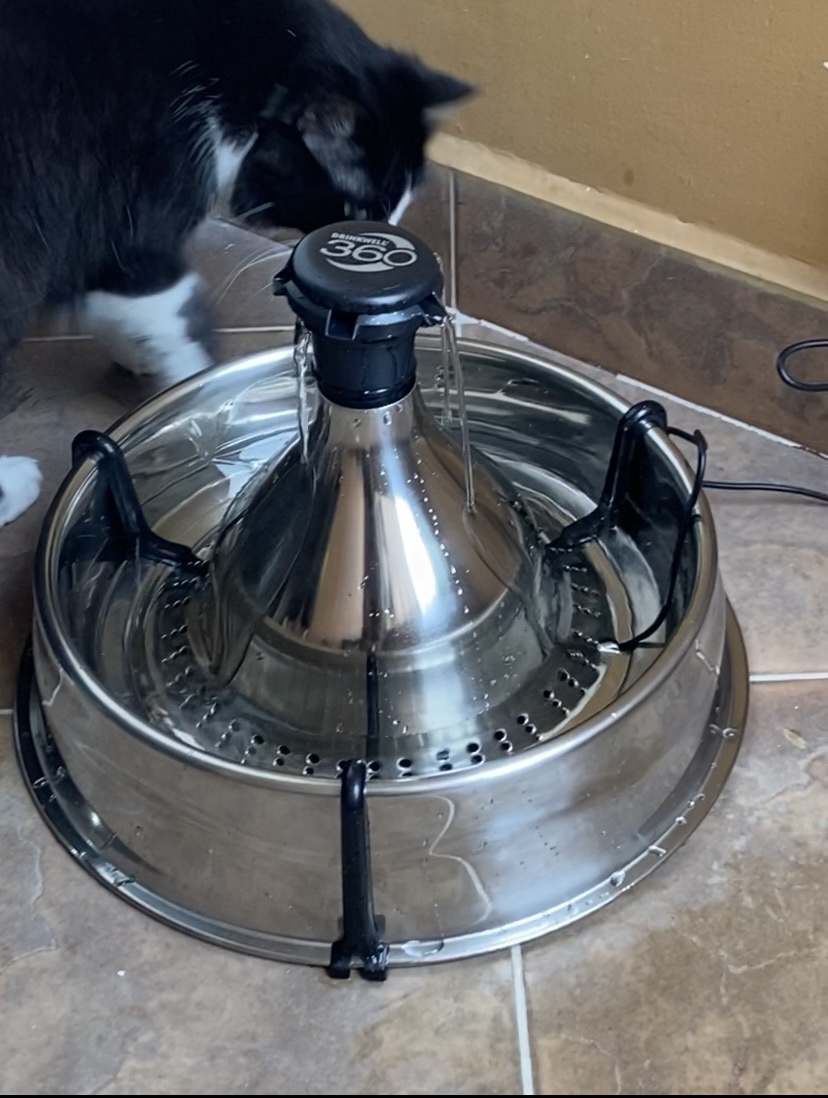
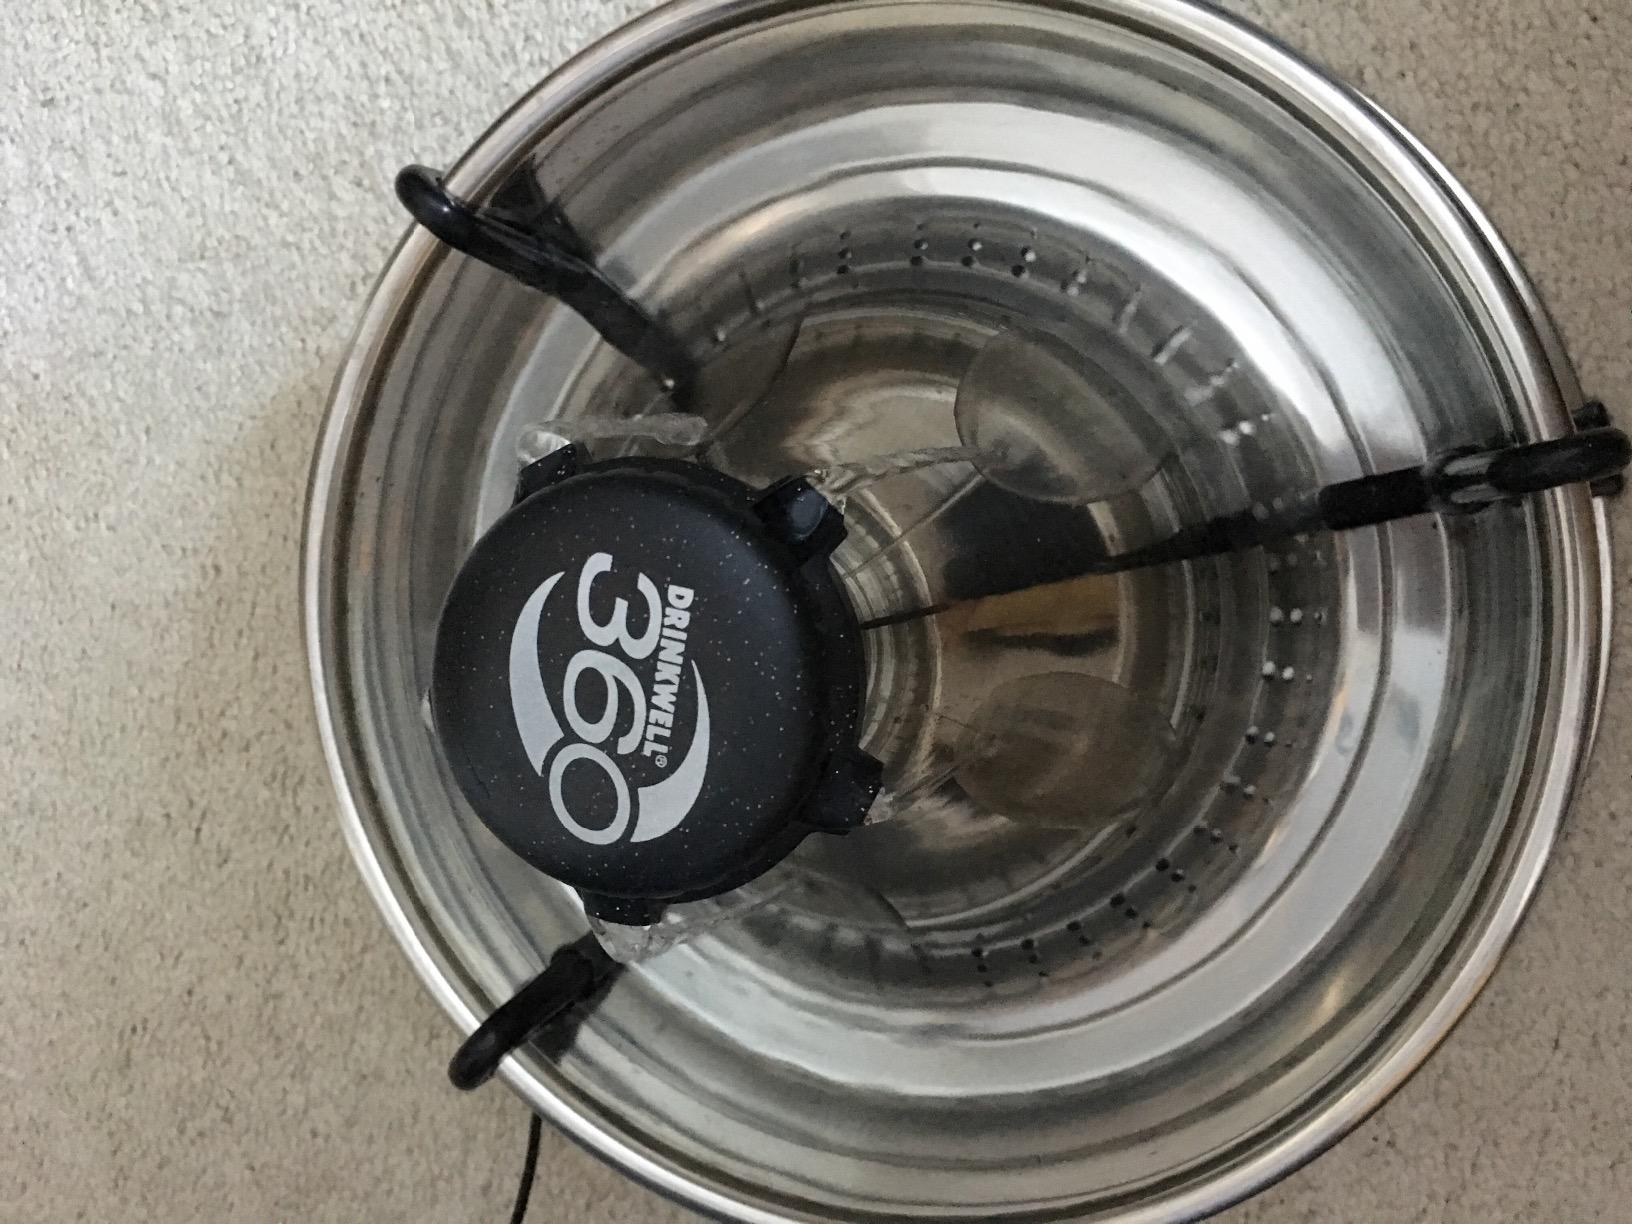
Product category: items_bowl
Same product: yes